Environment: real
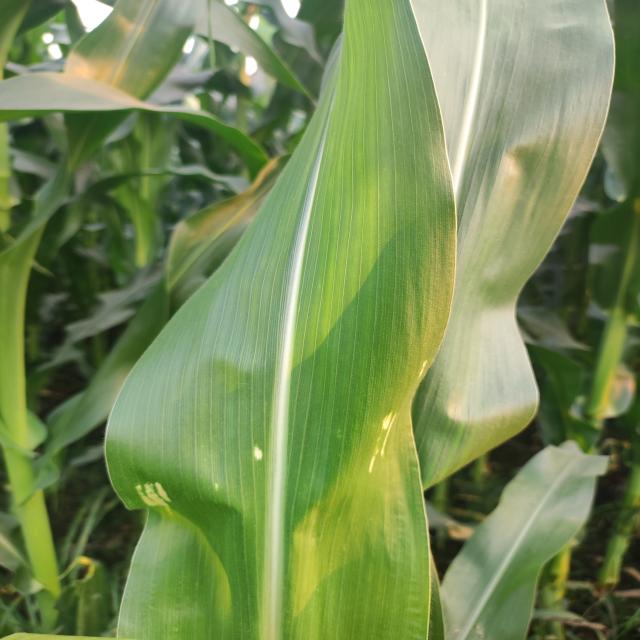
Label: northern_corn_leaf_blight